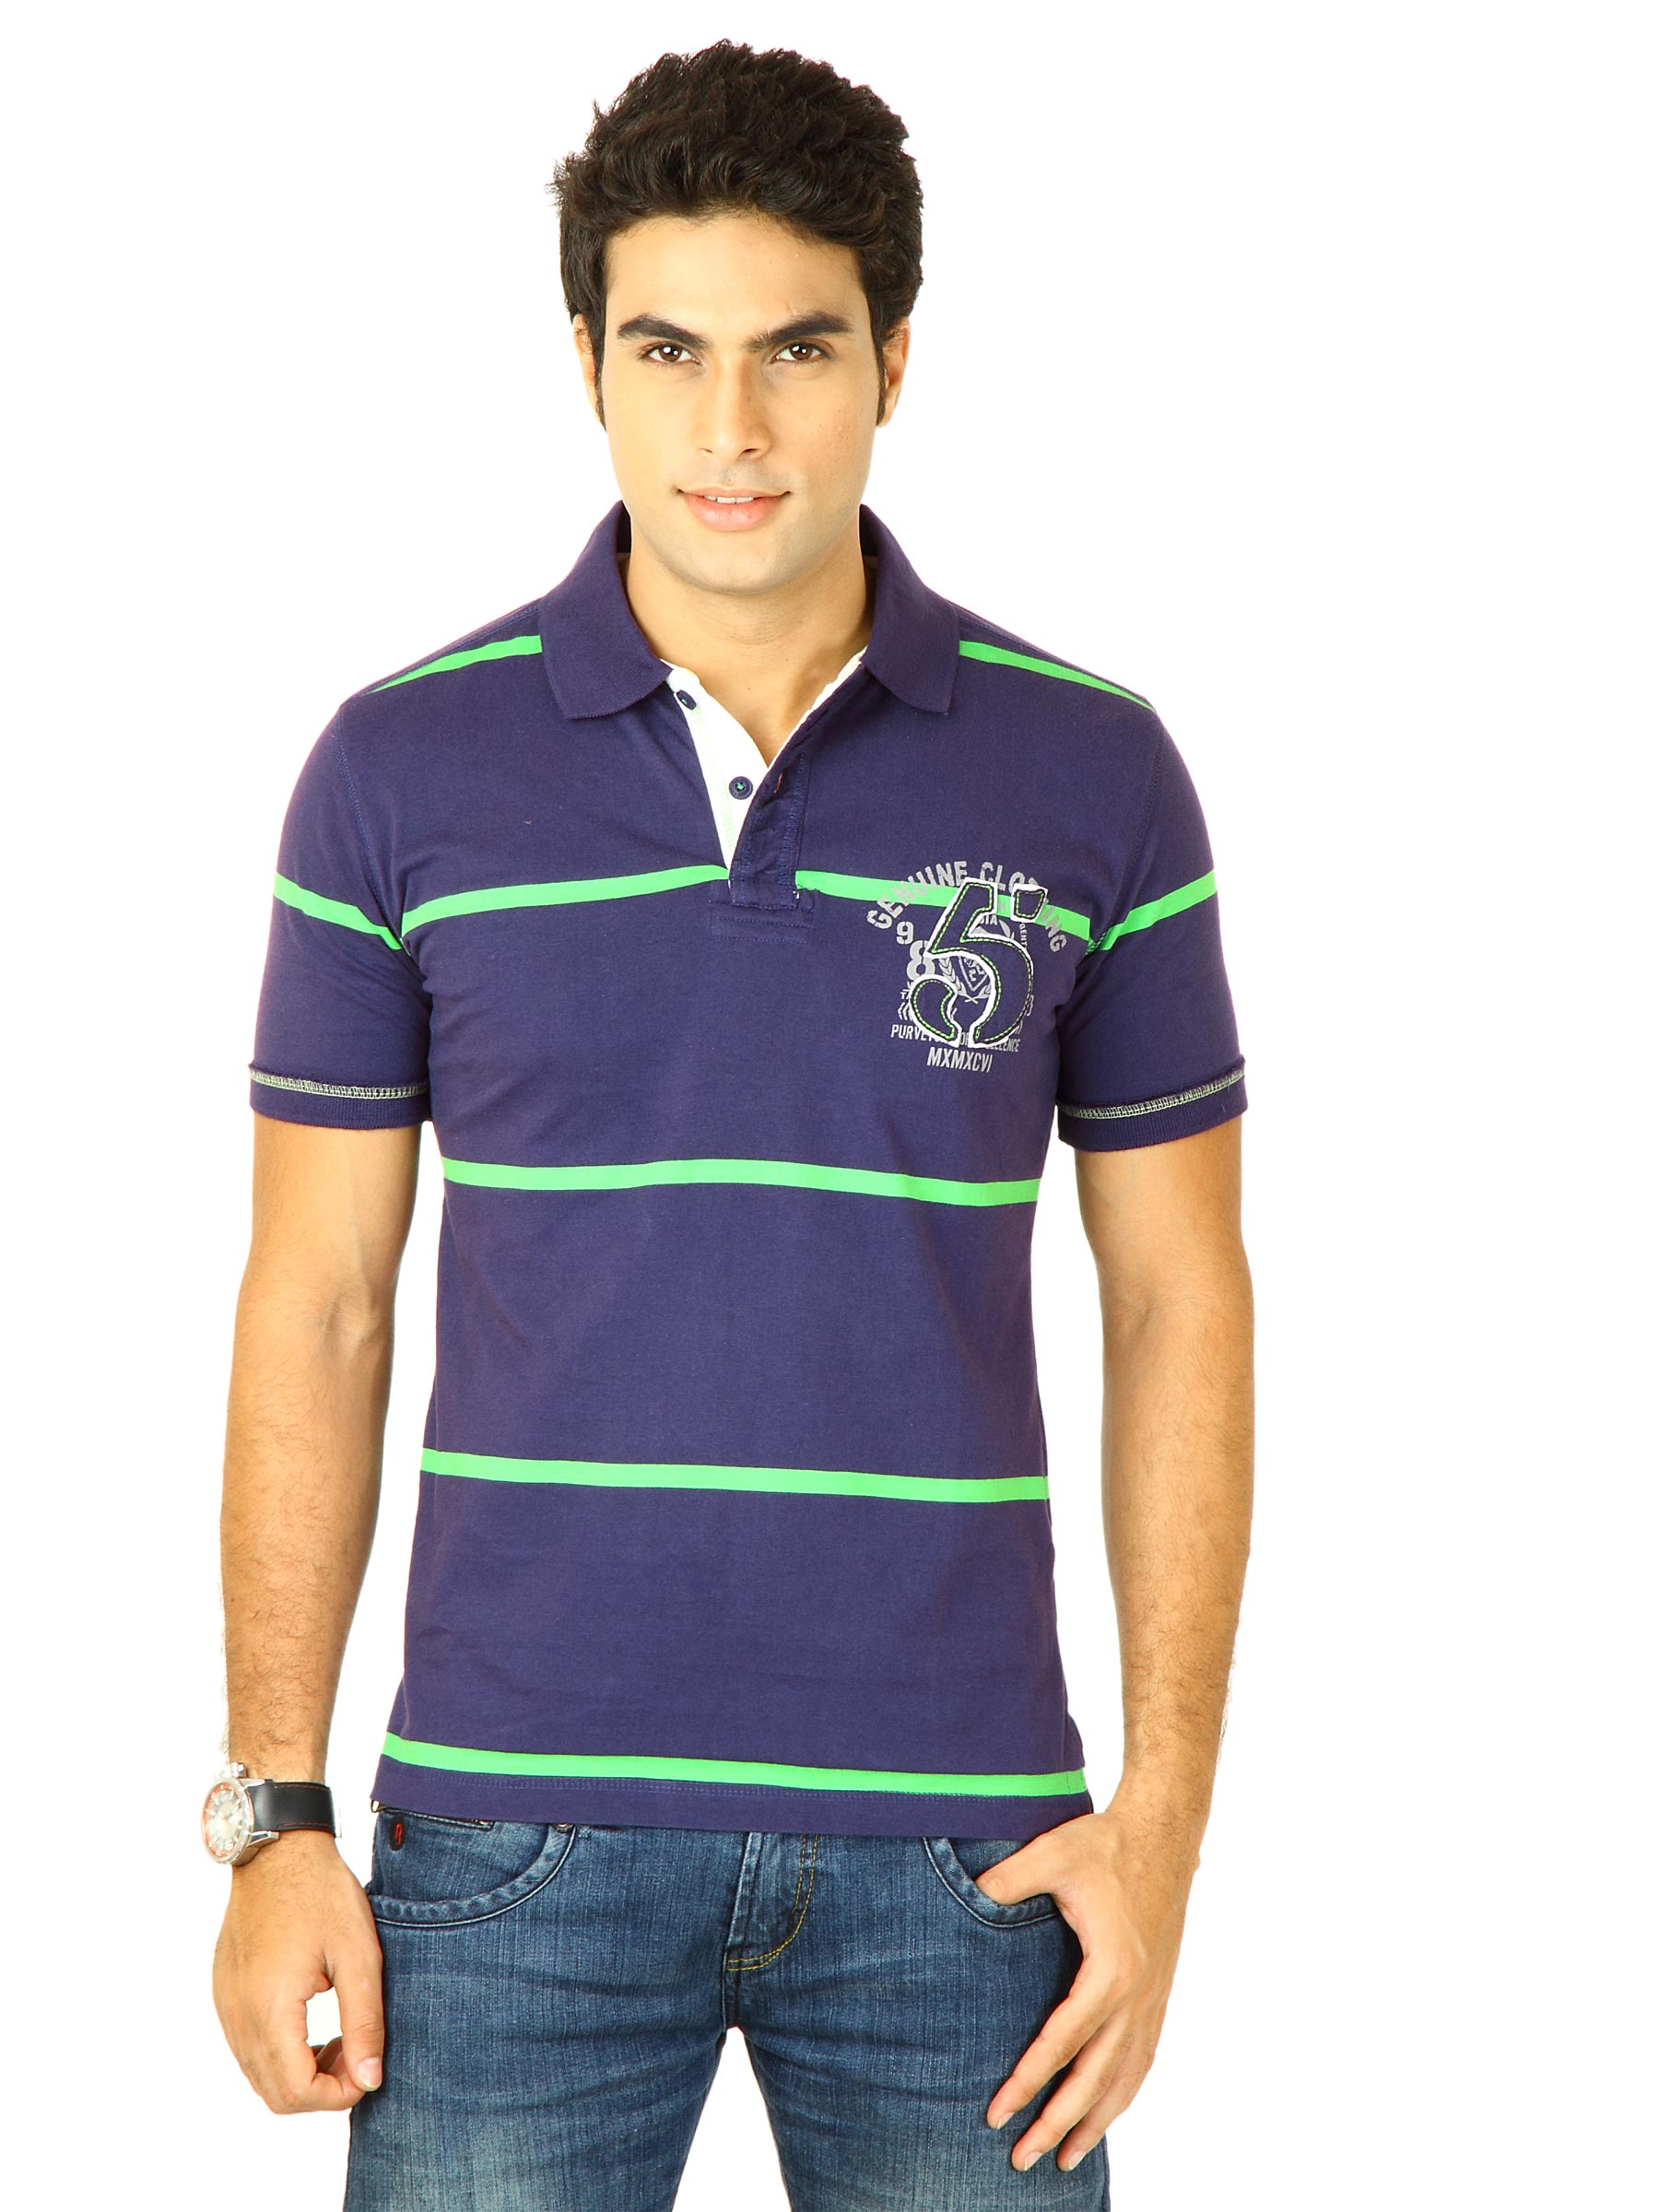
Status Quo Men Stripes Purple Tshirts
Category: Apparel / Topwear / Tshirts
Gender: Men
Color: Purple
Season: Fall 2011
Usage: Casual